Pennsylvania Route 147

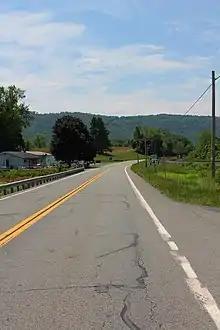
PA 147 south in Upper Paxton Township, near the Dauphin County/Northumberland County line

PA 147 begins an interchange with the US 22/US 322 freeway south of the Clarks Ferry Bridge over the Susquehanna River in Reed Township, Dauphin County. Within this interchange, the highway crosses the Appalachian Trail, which uses Clarks Ferry Bridge across the river. From this interchange, the route heads northeast on two-lane undivided South River Road between the Susquehanna River to the northwest and Norfolk Southern's Buffalo Line and forested Peters Mountain to the southeast. The road passes through the community of Inglenook and heads north away from the mountain, passing over the railroad tracks. PA 147 continues north through wooded areas to the east of the Susquehanna River and the Norfolk Southern line, turning east away from the river and railroad tracks and curving northeast into a mix of farm fields and woodland with some homes. The route crosses into Halifax Township and continues through rural land with some development, curving east and coming to an intersection with PA 225. At this point, PA 147 turns northeast to become concurrent with PA 225 on Peters Mountain Road. The road gains a center left-turn lane and heads north through rural areas of homes and businesses. The two routes continue into the borough of Halifax and become South 4th Street, losing the center left-turn lane and passing several homes. PA 147 splits from PA 225 by heading west on Market Street through residential areas. The route turns north onto North 2nd Street and leaves Halifax for Halifax Township again, passing more development before becoming North River Road and running through fields to the east of the Susquehanna River and the Buffalo Line. The road bends northwest and continues through a mix of farmland and woods with some homes and commercial development to the east of the river and railroad tracks. PA 147 heads to the west of forested Berry Mountain and enters Upper Paxton Township, curving to the northeast.